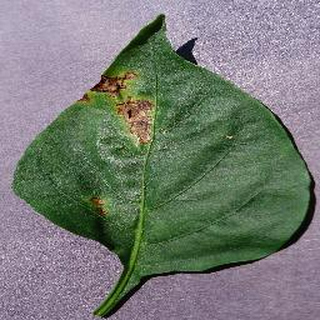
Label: bell_pepper_bacterial_spot